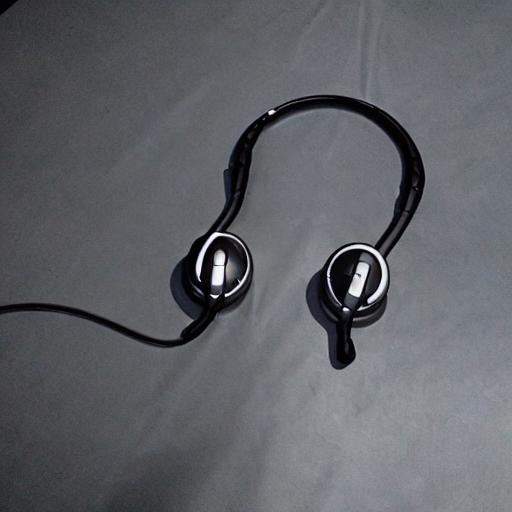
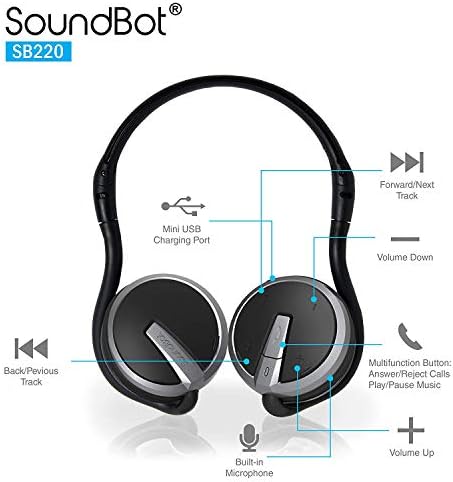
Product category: headphones
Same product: no